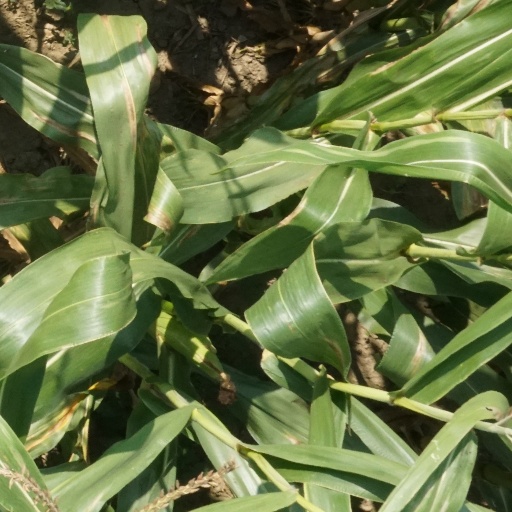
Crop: maize; corn